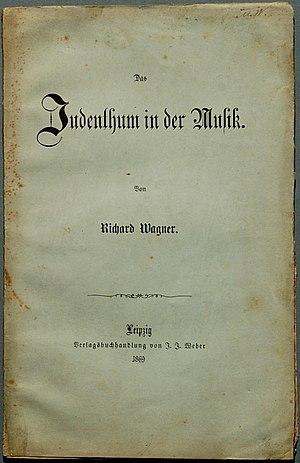
Das Judenthum in der Musik est un essai en allemand de Richard Wagner, attaquant les juifs en général et plus particulièrement les compositeurs Giacomo Meyerbeer et Felix Mendelssohn. Il a été publié initialement le 3 septembre 1850, sous un pseudonyme, dans le Neue Zeitschrift für Musik et a été republié dans une version largement plus développée sous le nom de Wagner en 1869. Il est considéré par de nombreux analystes comme un des jalons importants dans l'histoire de l'antisémitisme allemand.